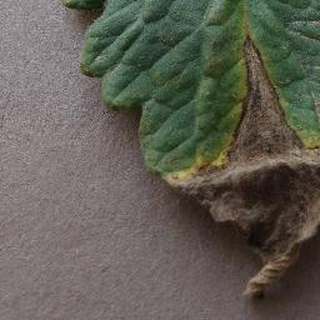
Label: tomato_early_blight